Describe the emotion expressed in this image:  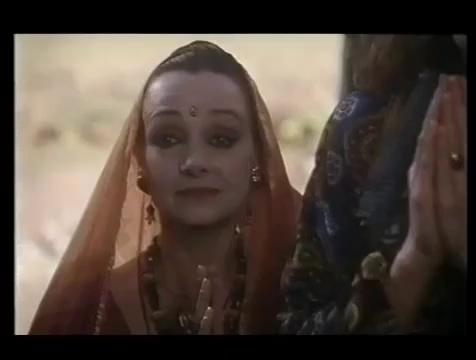
This person displays Fear, valence and arousal with low intensity.